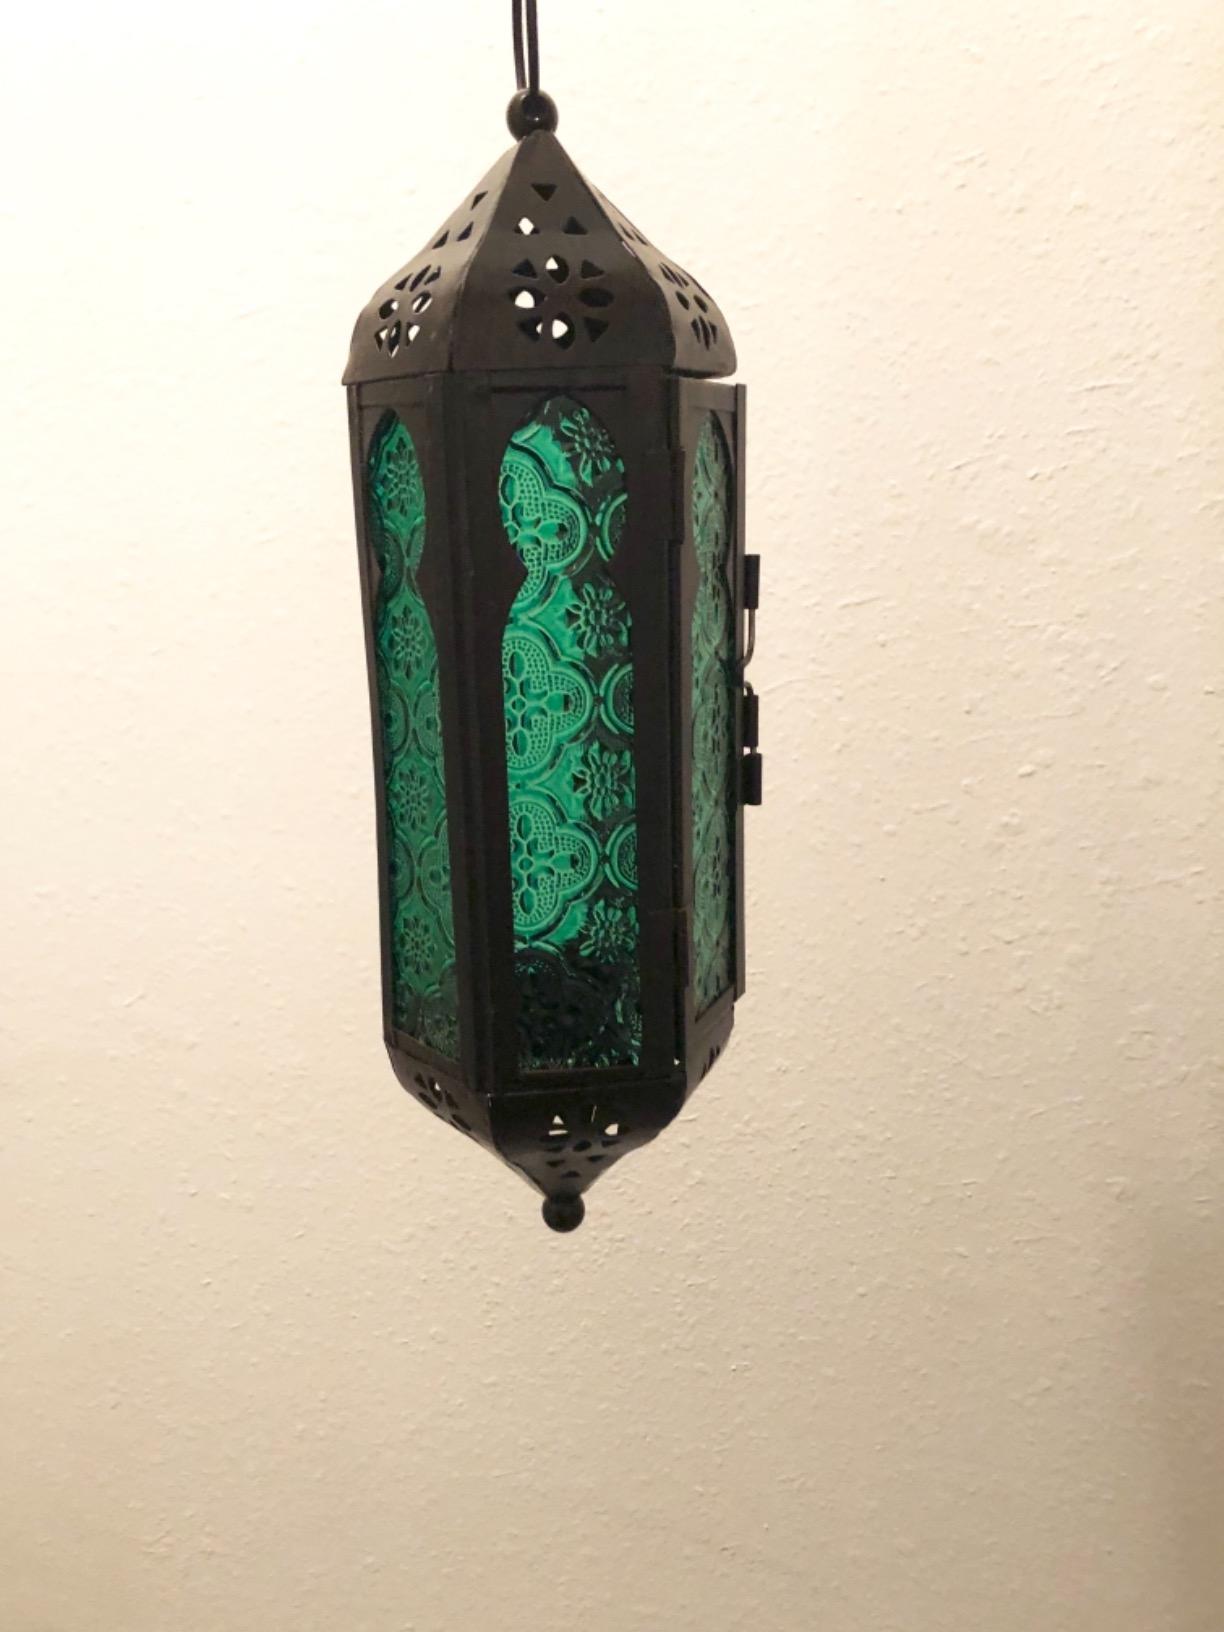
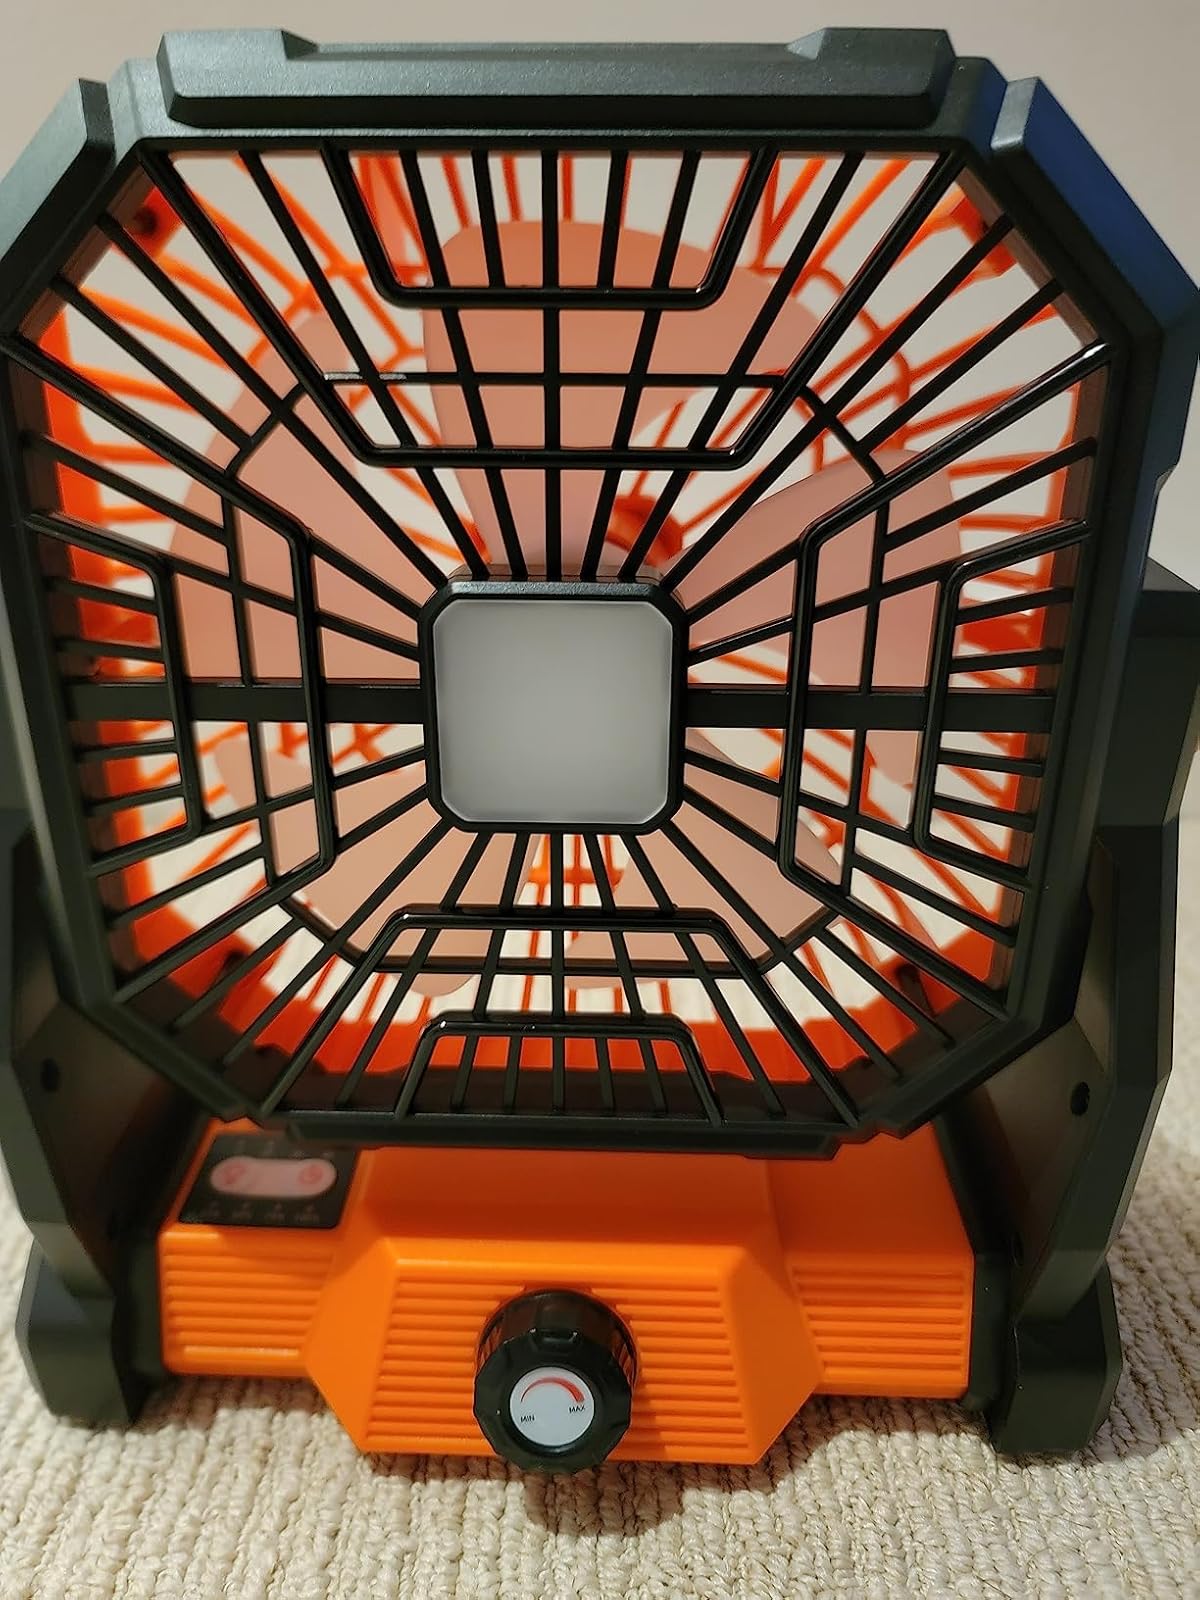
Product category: lantern
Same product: no